Agaricus

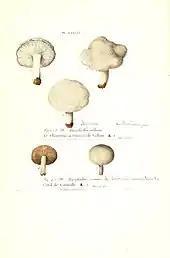
1855 field notes with synonymy of "Hypophyllum " (quoted literature) with "Omphalia" and "Agaricus" (added handwritten notes)

Several origins of genus name "Agaricus" have been proposed. It possibly originates from ancient Sarmatia Europaea, where people Agari, promontory Agarum and a river Agarus were known (all located on the northern shore of Sea of Azov, probably, near modern Berdiansk in Ukraine).